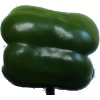
Label: Pepper Green 1